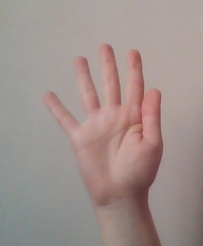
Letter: sheen